American transportation in the Siegfried Line campaign

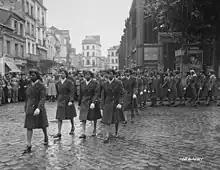
Members of the 6888th Central Postal Directory Battalion based in Rouen take part, in a May 1945, parade in honor of Joan of Arc at the marketplace there where she was burned at the stake.

Drastic measures were required. On 18 November the Joint Chiefs of Staff (JCS) approved and forwarded to President Franklin Roosevelt a memorandum from Somervell recommending cuts in non-military shipments. Specifically, Somervell proposed eliminating the American contribution to the UK Import Program of 40 sailings per month, reducing Lend-Lease to the UK by 12 sailings per month, those to the USSR by 10, and cutting civilian relief to Europe by 34. Conway enlisted Harry Hopkins, Roosevelt's chief advisor, in putting the WSA's case to the president: that it could not ask the British "to bear the brunt of our failure to utilize our ships properly." Roosevelt instructed the WSA to negotiate a cut in the UK Import Program for December 1944, January 1945 and February 1945 with the British, asked the Office of War Mobilization and Reconversion to investigate the labor situation at the shipyards, and told the JCS to get the theaters to break up the pools of idle shipping and improve turnaround times.